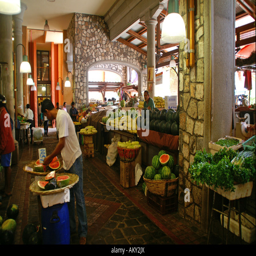
market stalls at the market